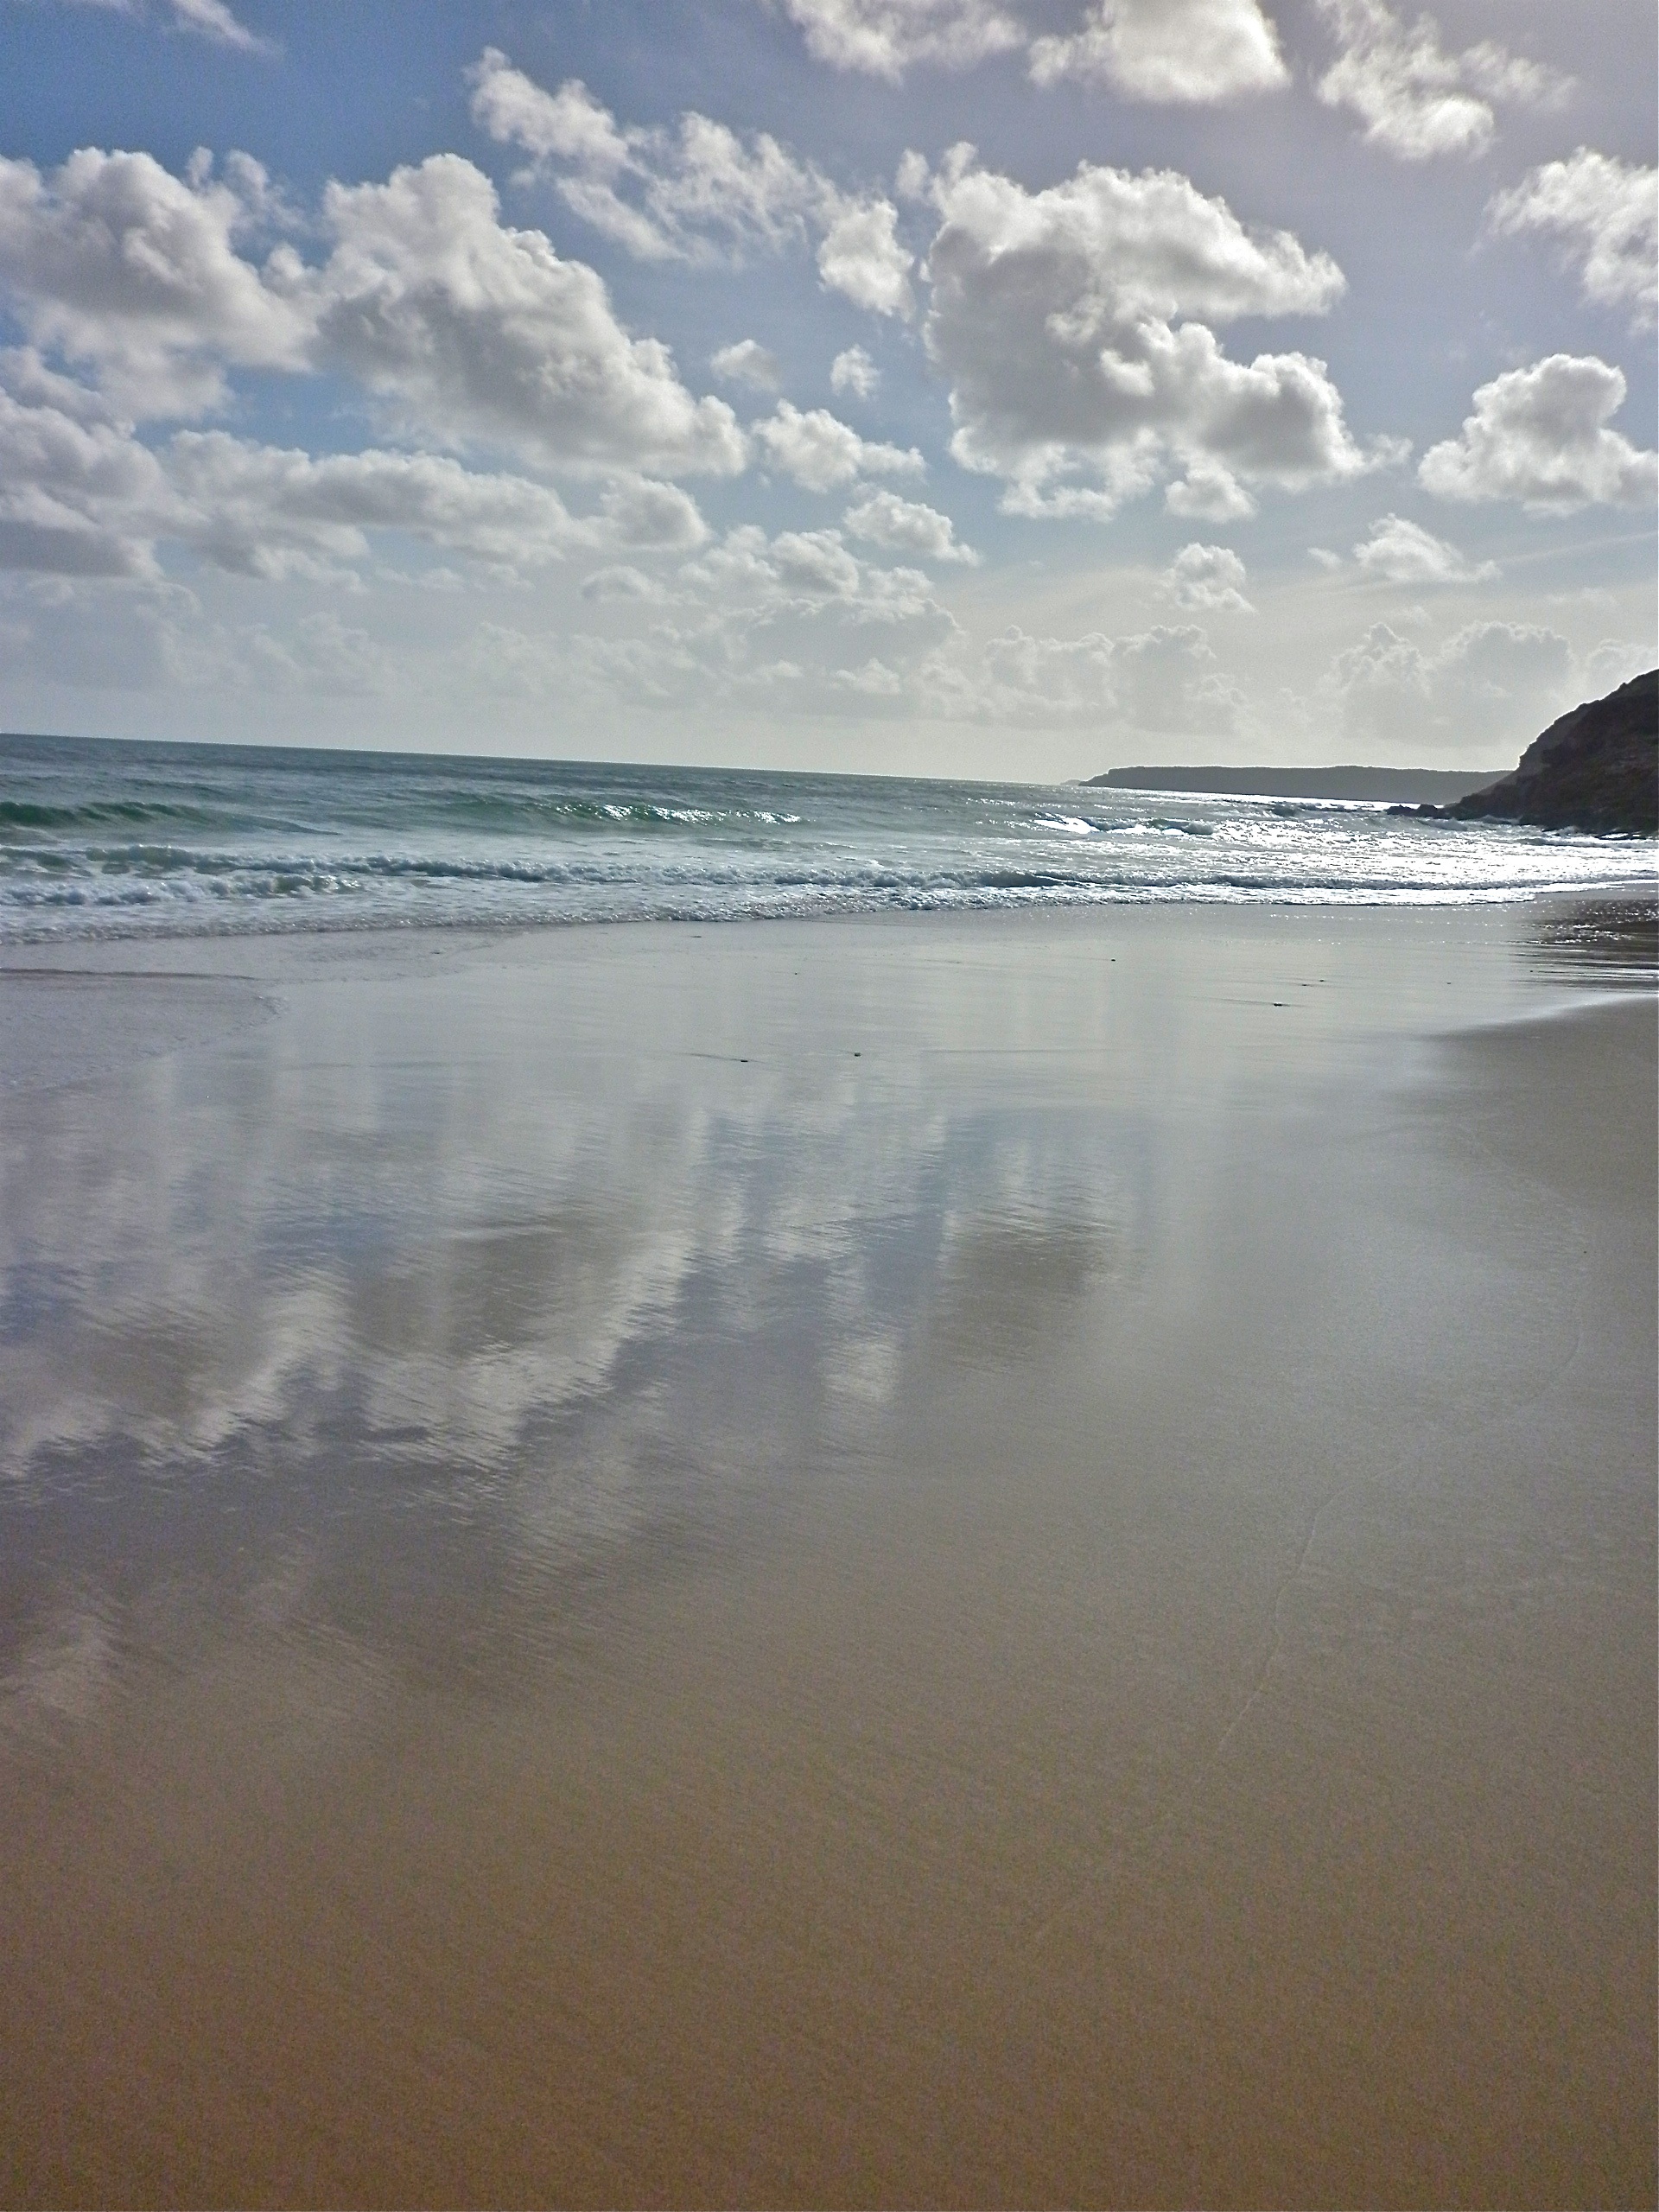
beach, sea, coast, water, sand, ocean, horizon, cloud, sky, sunrise, sunlight, morning, shore, wave, dawn, reflection, bay, material, body of water, atmospheric phenomenon, wind wave